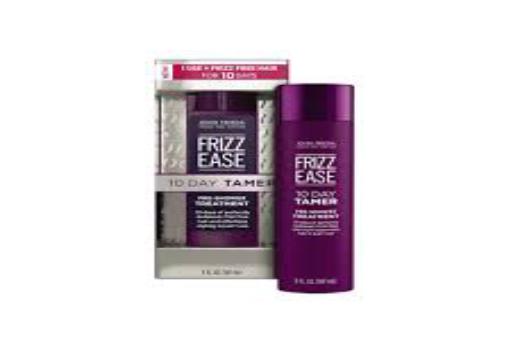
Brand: Frizz-Ease
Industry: Necessities